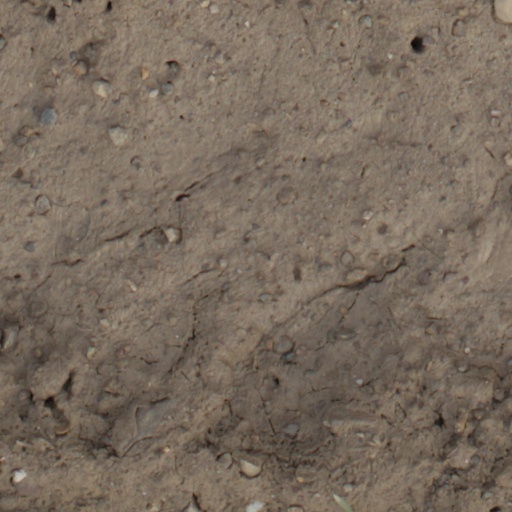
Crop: wheat